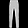
Label: Trouser